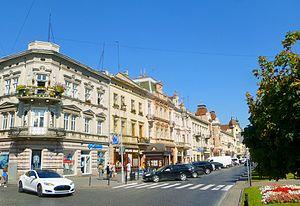
Lviv — en ukrainien : Львів, L'viv, en polonais : Lwów ; en russe : Львов, Lvov ; en allemand : Lemberg ; en italien : Leopoli ; en latin : Leopolis ; en hongrois : Illyvó — ; en français : Léopol, Lwów, Lvov puis plus récemment Lviv, est la plus grande ville de la partie occidentale de l'Ukraine, la capitale administrative de l'oblast de Lviv et le centre historique de la Galicie, province anciennement polonaise puis autrichienne après les partages de la Pologne, chef-lieu de la voïvodie de Lwów au sein de la Deuxième République polonaise jusqu'en 1939.